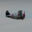
Label: airplane